Surat

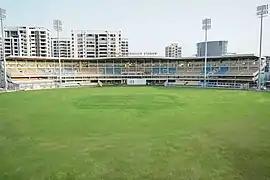
Lalbhai Contractor Stadium

Science Centre, Surat is a multi-facility complex built by the Surat Municipal Corporation in 2009, the first of its type in western India. The complex houses a science centre, museum, an art gallery, an auditorium, an amphitheater, and a planetarium.